Dodge Colt

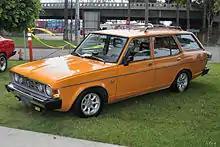
Lightly modified Dodge Colt wagon with post-1975 larger bumpers

Based on the platform of the first generation model, the Galant sedans and coupes received a new, somewhat rounder body in 1973, while wagons continued with the old body with a facelifted front end. The new version, with single headlights rather than the doubles of the previous generation, became the 1974 Dodge Colt in the US, available in the same bodystyles as the first one. The base engine also remained the same, but a larger G52B "Astron" engine became optionally available, originally only in combination with the automatic transmission. Later, the 2-liter engine became available with a manual transmission as well and was made standard fitment in the GT coupe. The 2-liter engine developed at 5500 rpm, with the California version making two fewer horsepower. Ratings varied from for the smaller one and for the larger engine in different publications and across the years.